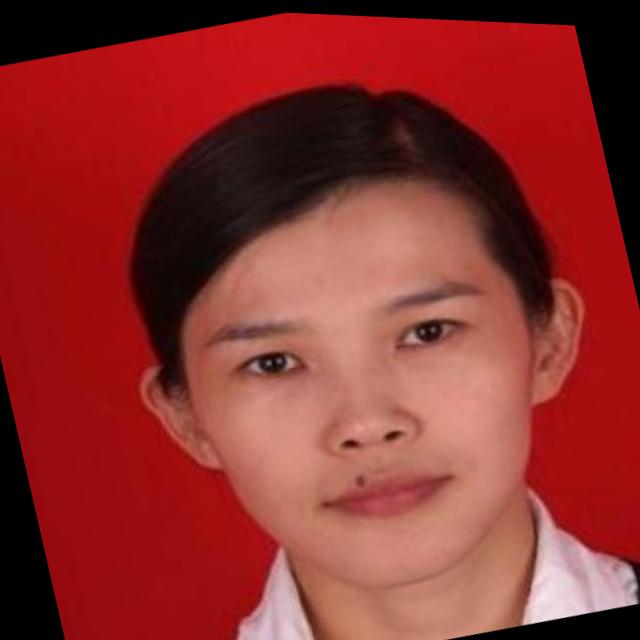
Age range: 21-44